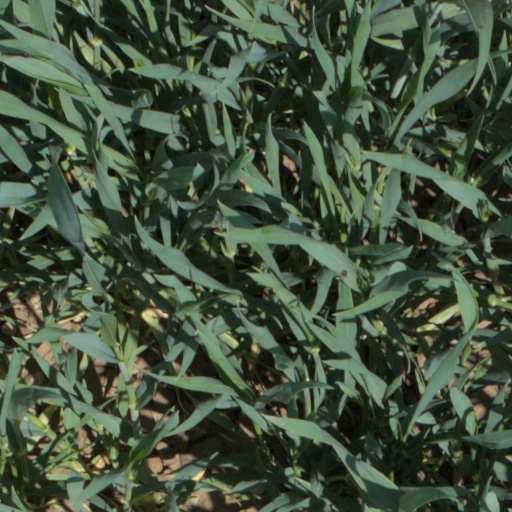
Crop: wheat